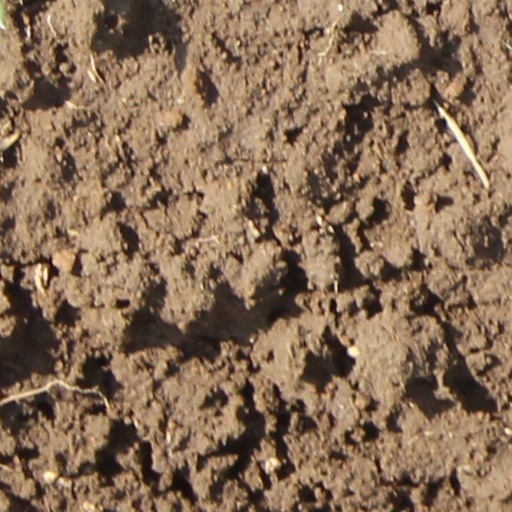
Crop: wheat